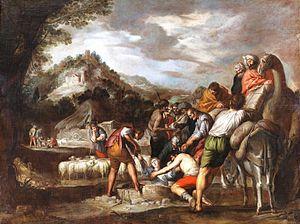
Antonio del Castillo y Saavedra est un peintre baroque espagnol du siècle d'or.